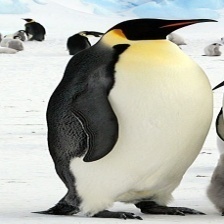
Species: EMPEROR PENGUIN
Scientific name: APTENODYTES FORSTERI
ImageNet parent category: king_penguin